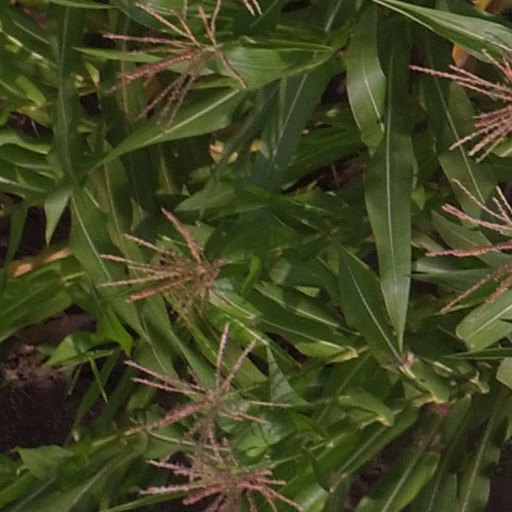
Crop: maize; corn